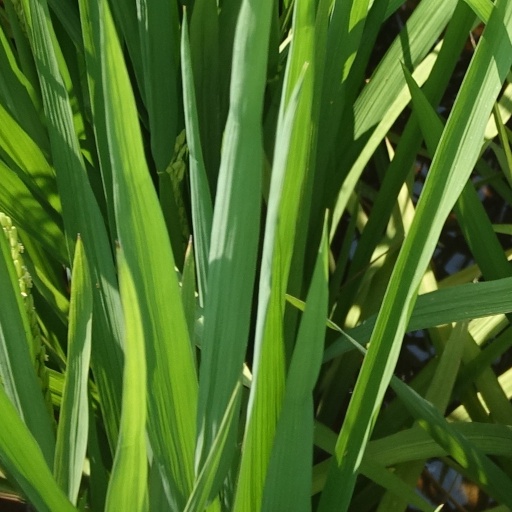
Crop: rice